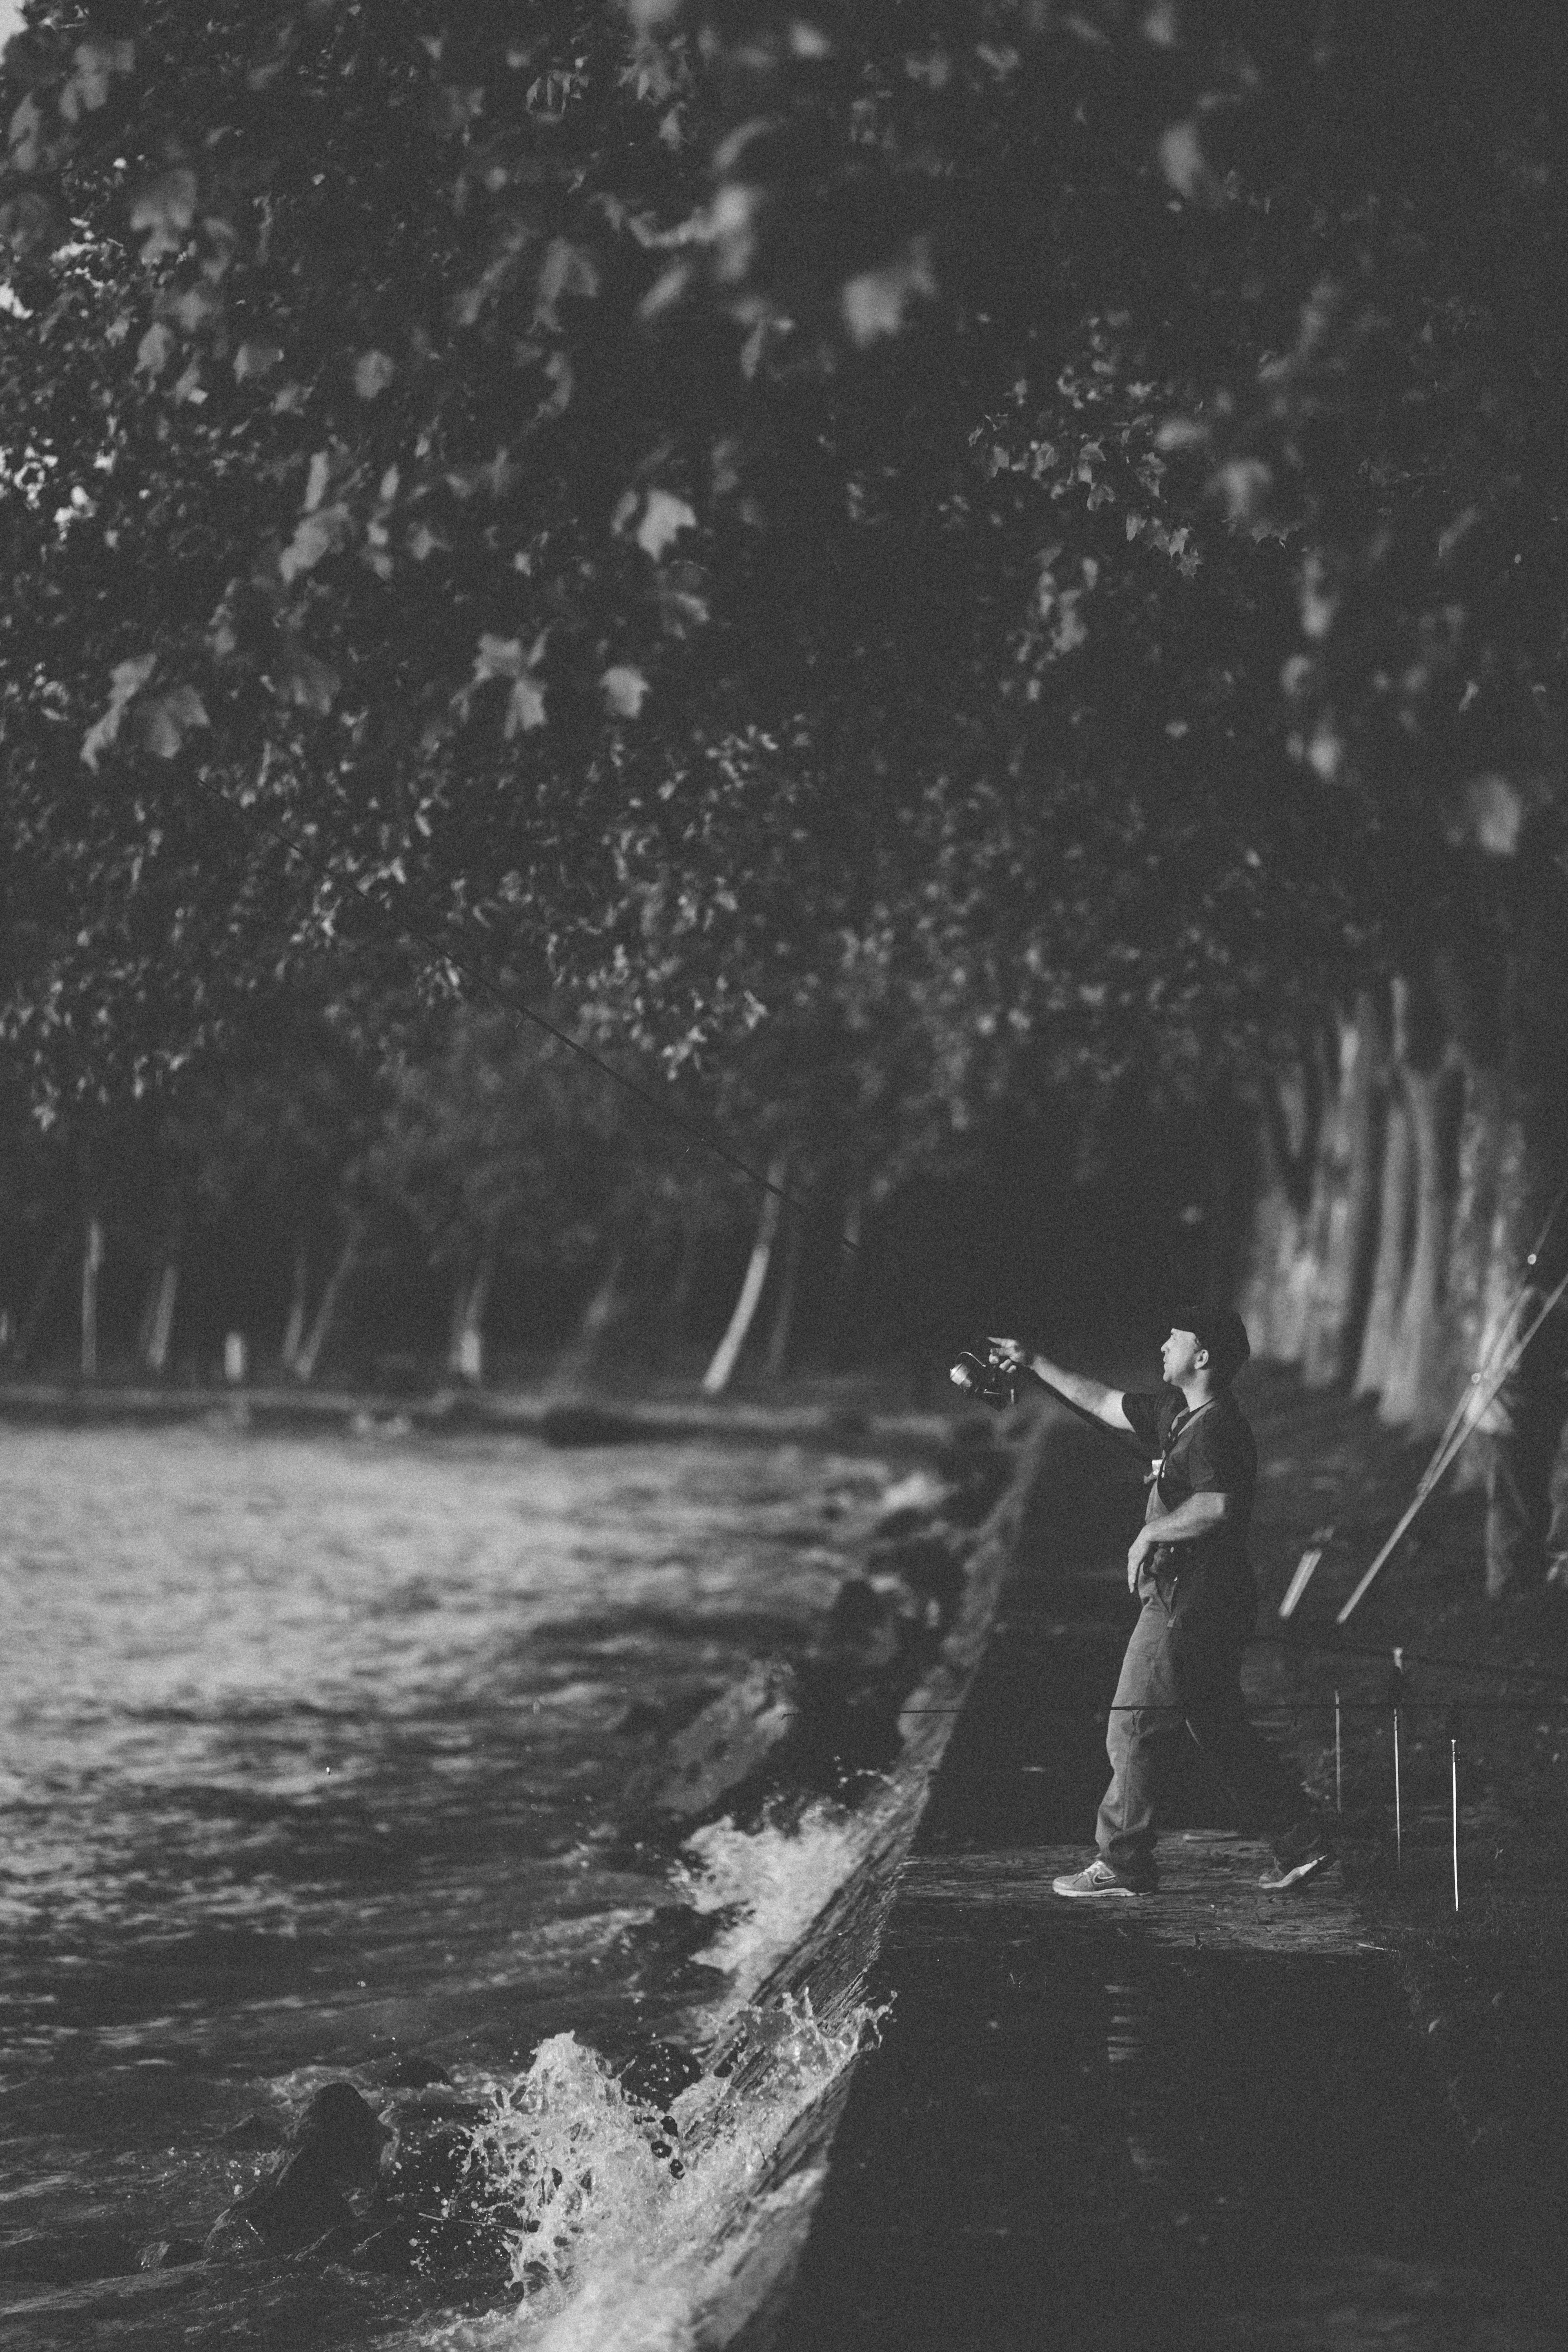
water, snow, black and white, weather, darkness, black, monochrome, monochrome photography, atmospheric phenomenon